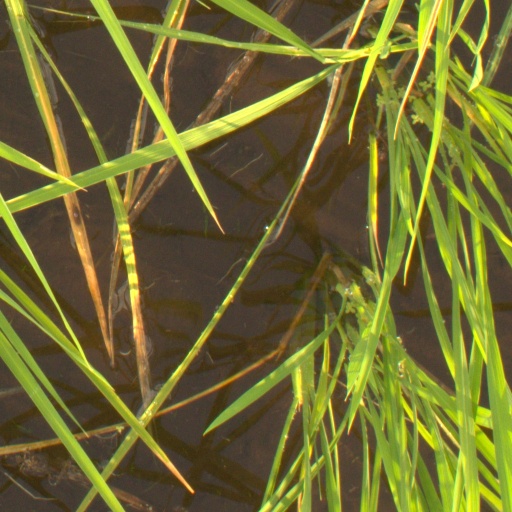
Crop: rice